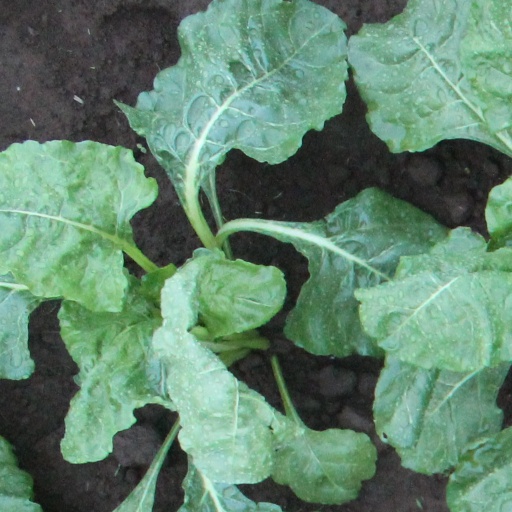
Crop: sugar beet